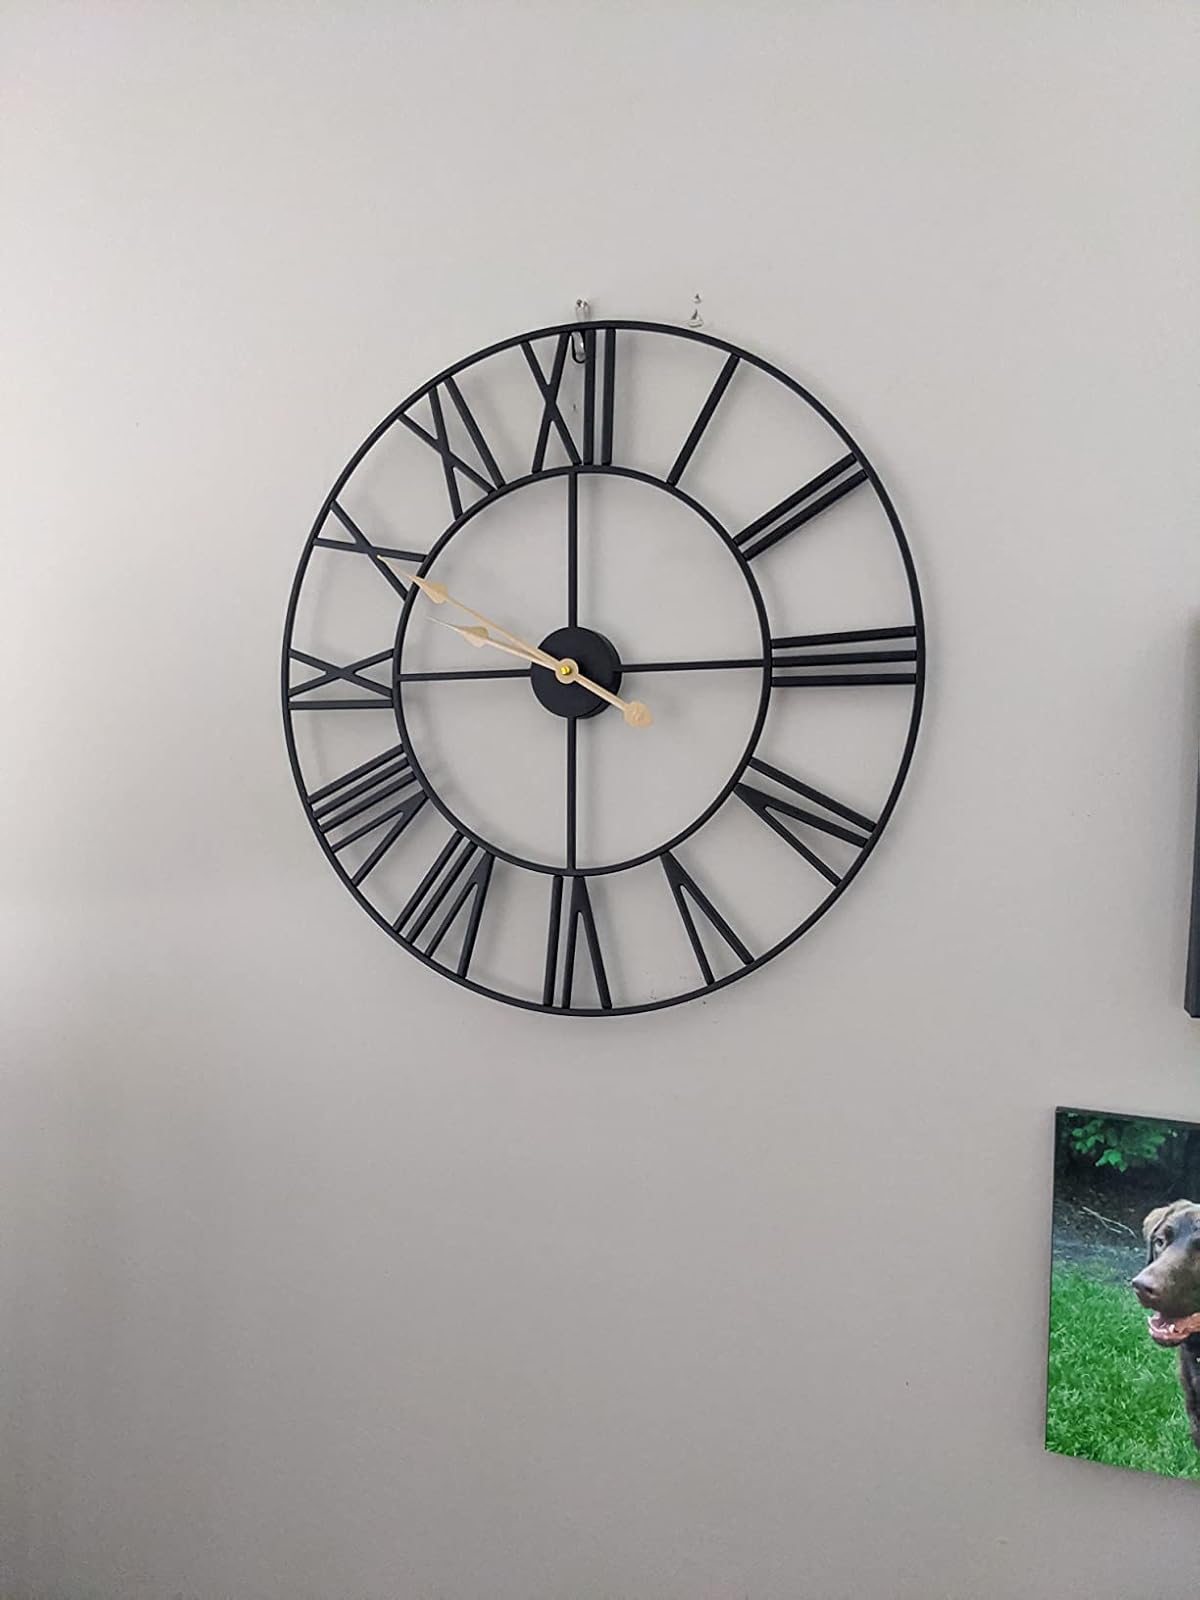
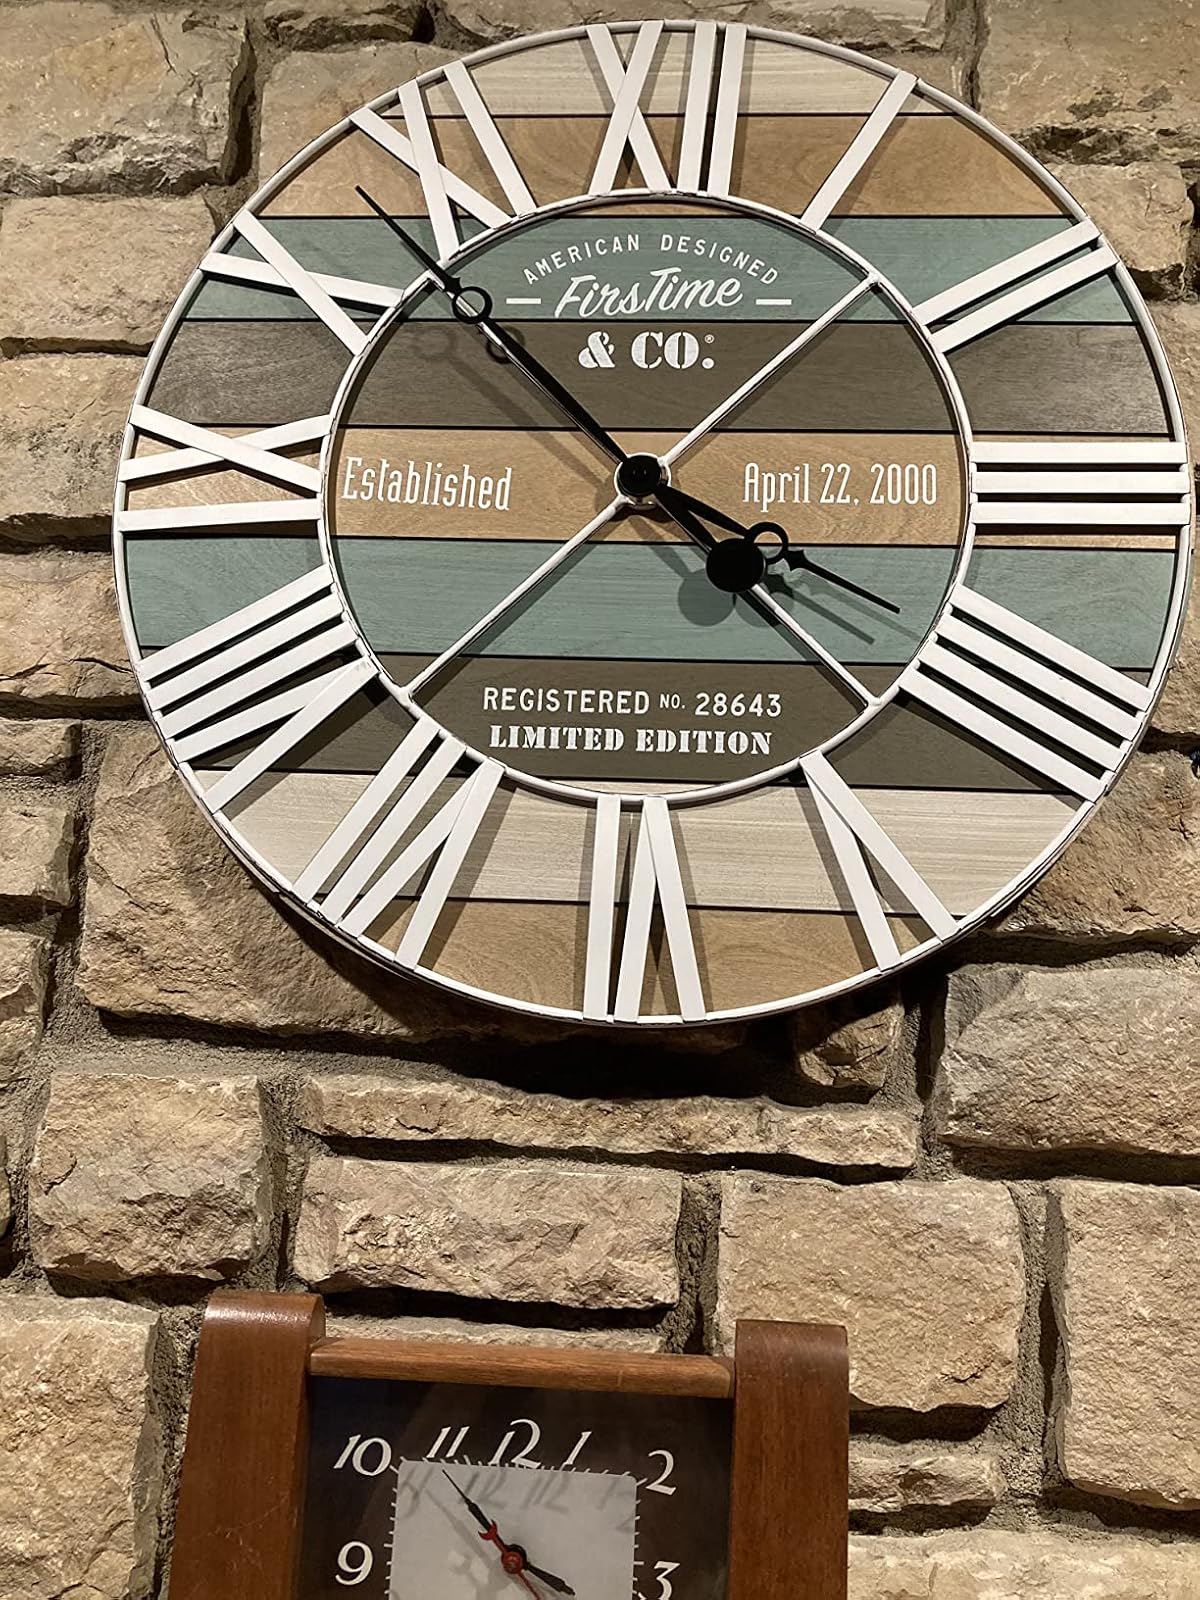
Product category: clock
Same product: no